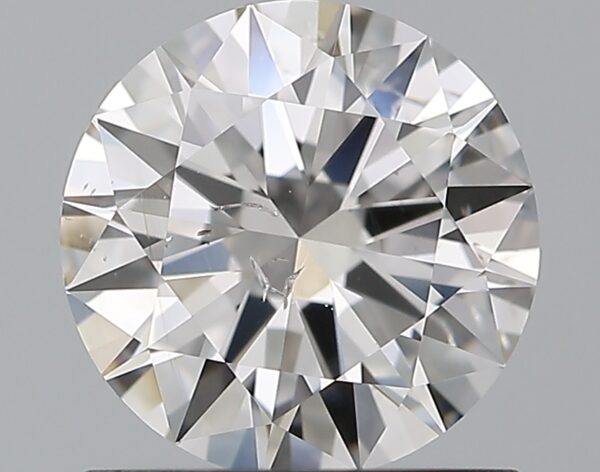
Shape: round
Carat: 1
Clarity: SI2
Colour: F
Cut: VG
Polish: EX
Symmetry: EX
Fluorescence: N
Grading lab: GIA
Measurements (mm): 6.46 x 6.48 x 3.87